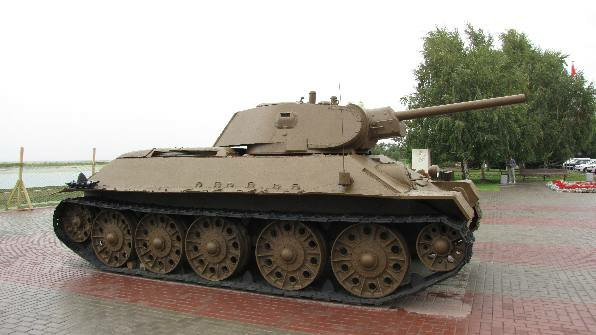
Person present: No